Ryman Auditorium

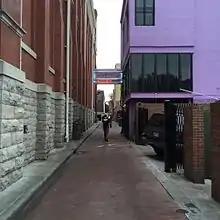
Alley between Ryman Auditorium and the rear of Broadway "Honky Tonks", including Tootsie's Orchid Lounge

Prior to September 27, 1963, Ryman Auditorium had no singular owner; it was an independent entity governed by a board of directors. That changed when WSM, Inc., purchased the building for . When WSM assumed total control of the auditorium, it renamed the building as the Grand Ole Opry House. Many people continued to refer to it by the familiar Ryman name, well-known after 60 years in use.